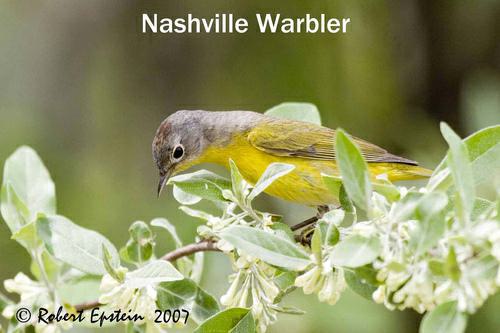
A photo of a nashville warbler